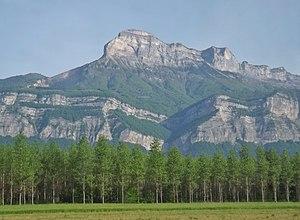
Vue de la dent de Crolles sur la partie orientale du massif de la Chartreuse, depuis la ligne de chemin de fer entre Chambéry et Grenoble dans la vallée du Grésivaudan, en Isère.
Les calcaires sont des roches sédimentaires, tout comme les grès ou les gypses, facilement solubles dans l'eau, composées majoritairement de carbonate de calcium CaCO₃, mais aussi de carbonate de magnésium MgCO₃. Ces roches carbonatées ont une grande importance du point de vue géologique et économique.